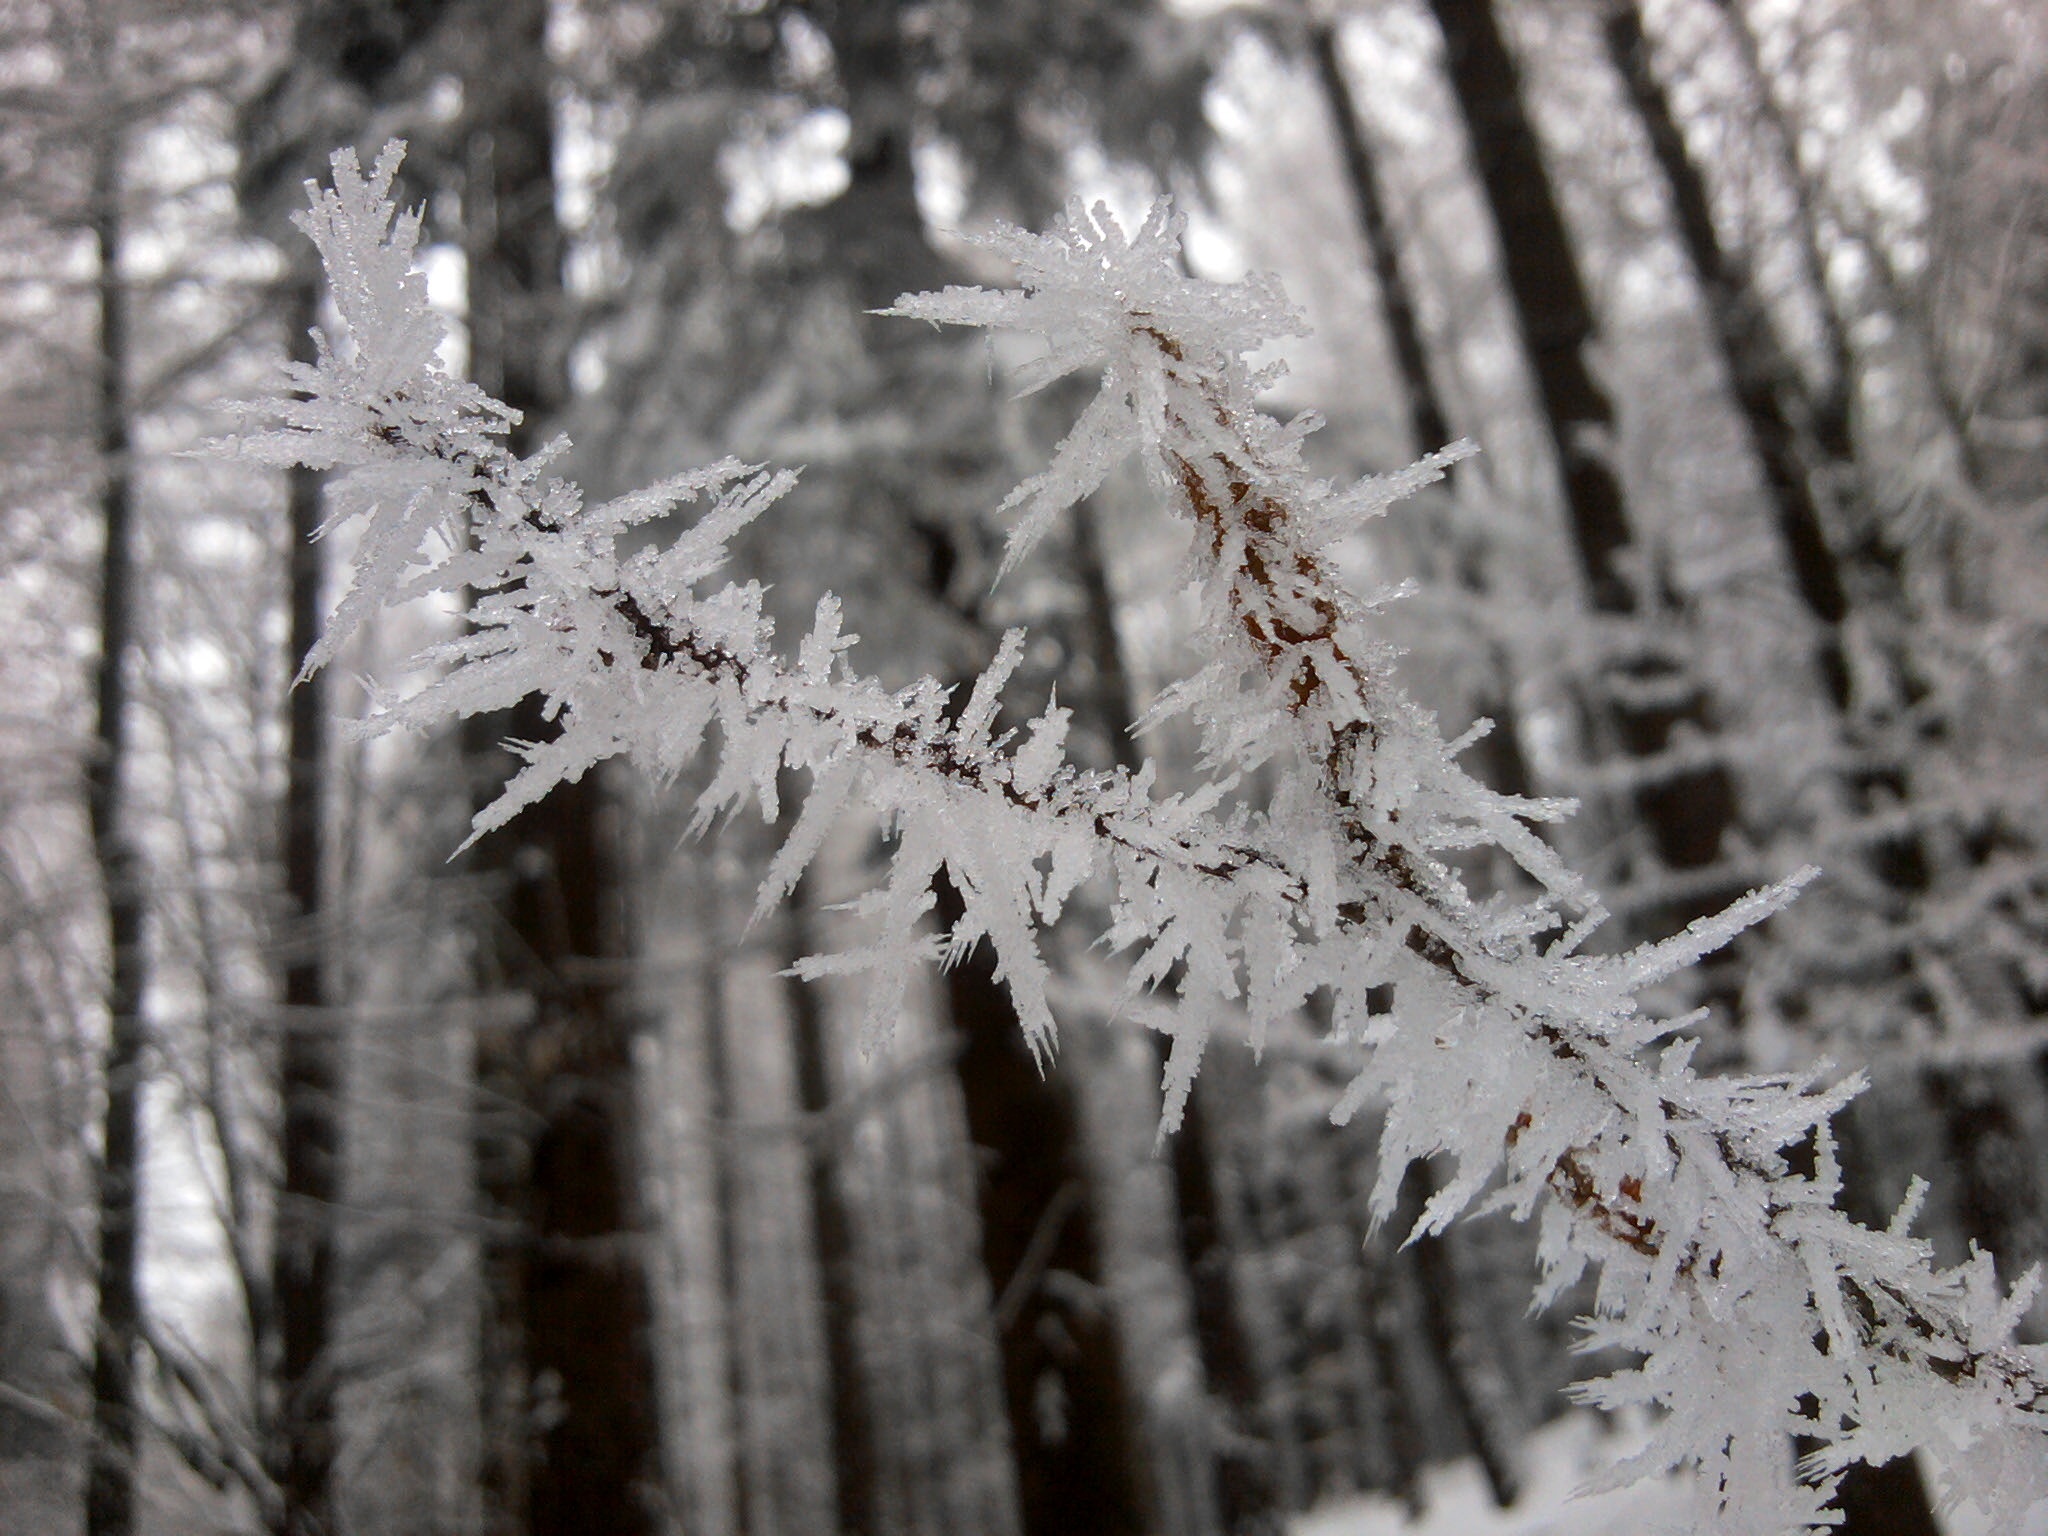
tree, nature, forest, branch, snow, cold, winter, plant, leaf, frost, ice, weather, freeze, season, twig, spruce, icy, freezing, plant stem, woody plant